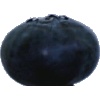
Label: Blueberry 1